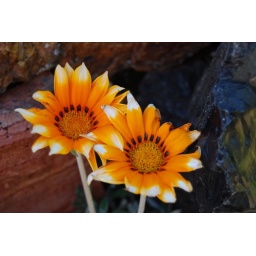
These beauties were nestled up in the rocks of another mound of rock with a castle on top.